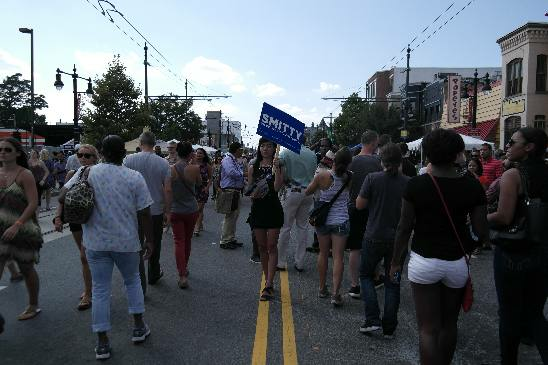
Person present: Yes